Battle of Ghazni

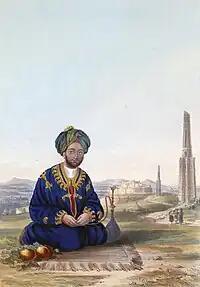
Ghulam Hyder Khan of Ghazni.

The severe shortages of supplies along with the lack of draft horses had led to heavy siege equipment being left in Kandahar. The army arrived at Ghazni on 21 July 1839. Initial reconnaissance showed the city to be heavily fortified with a 70-foot wall and a flooded moat. The defense of the city was led by Hyder Khan, the son of Dost Muhammad. Lacking siege equipment meant that the only way for the British to capture the city was through a frontal attack which would result in heavy casualties.